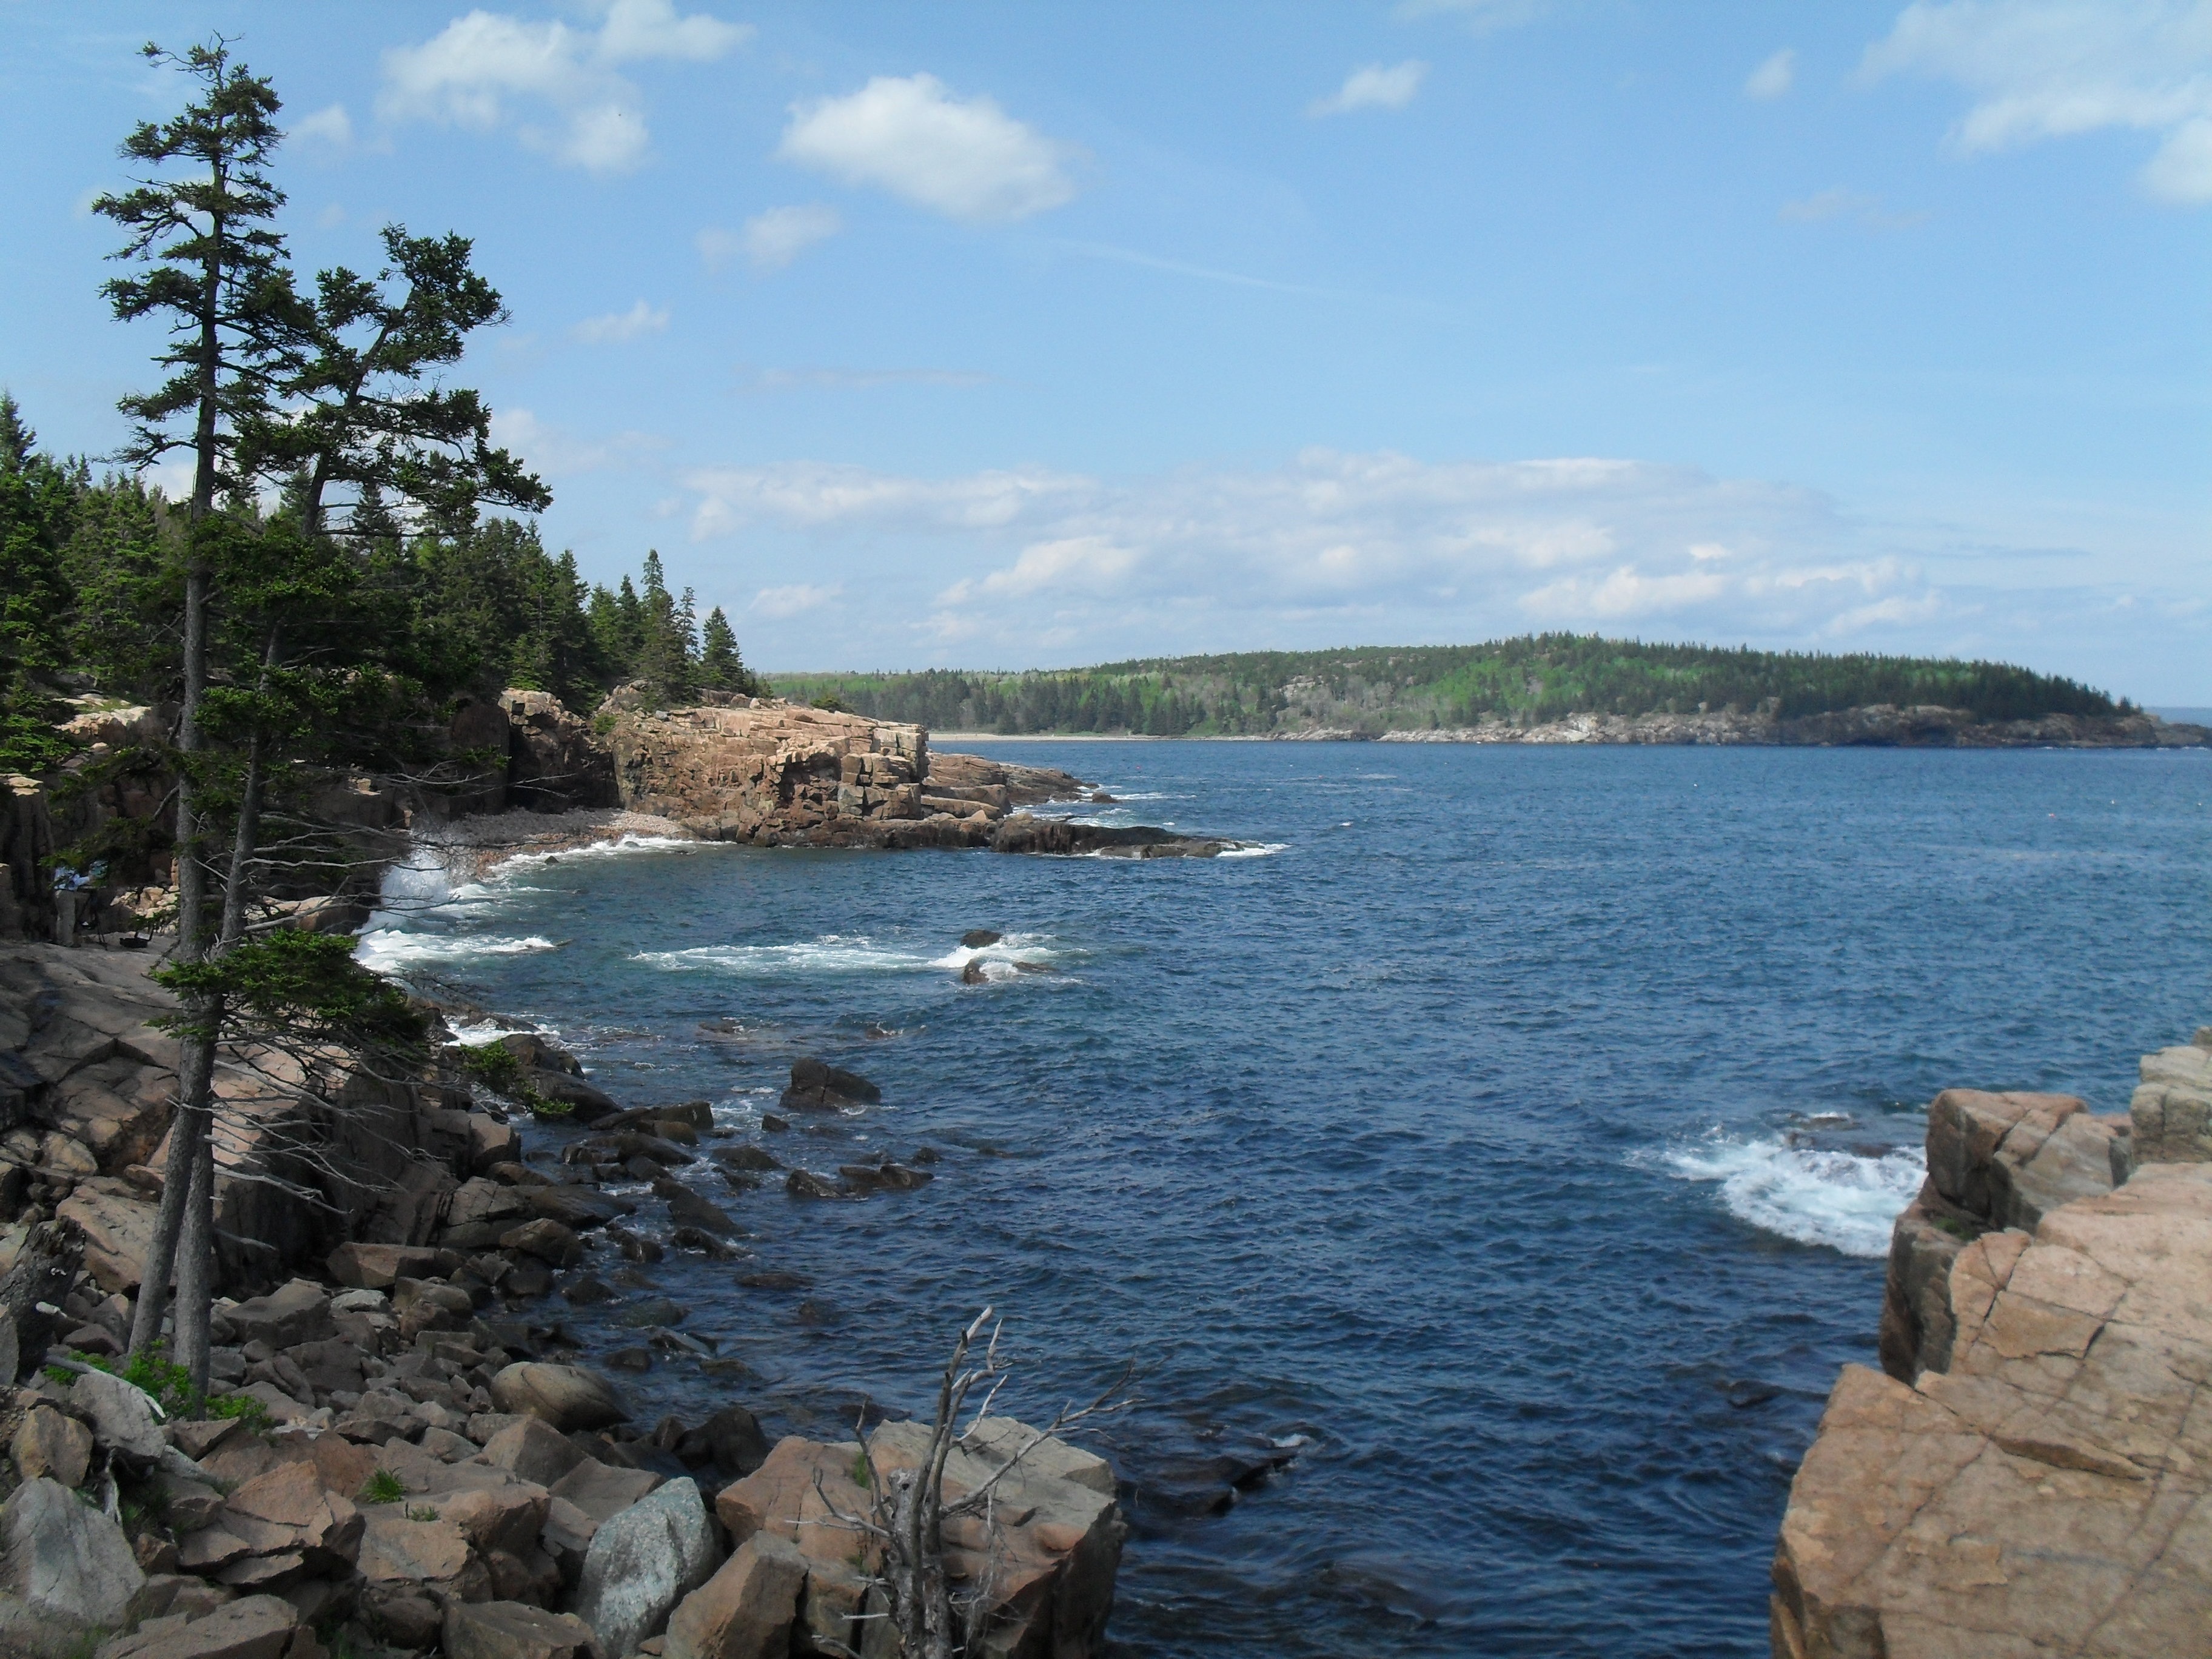
beach, sea, coast, water, rock, ocean, shore, coastline, shoreline, cliff, cove, inlet, scenic, seascape, bay, reservoir, terrain, body of water, waves, cape